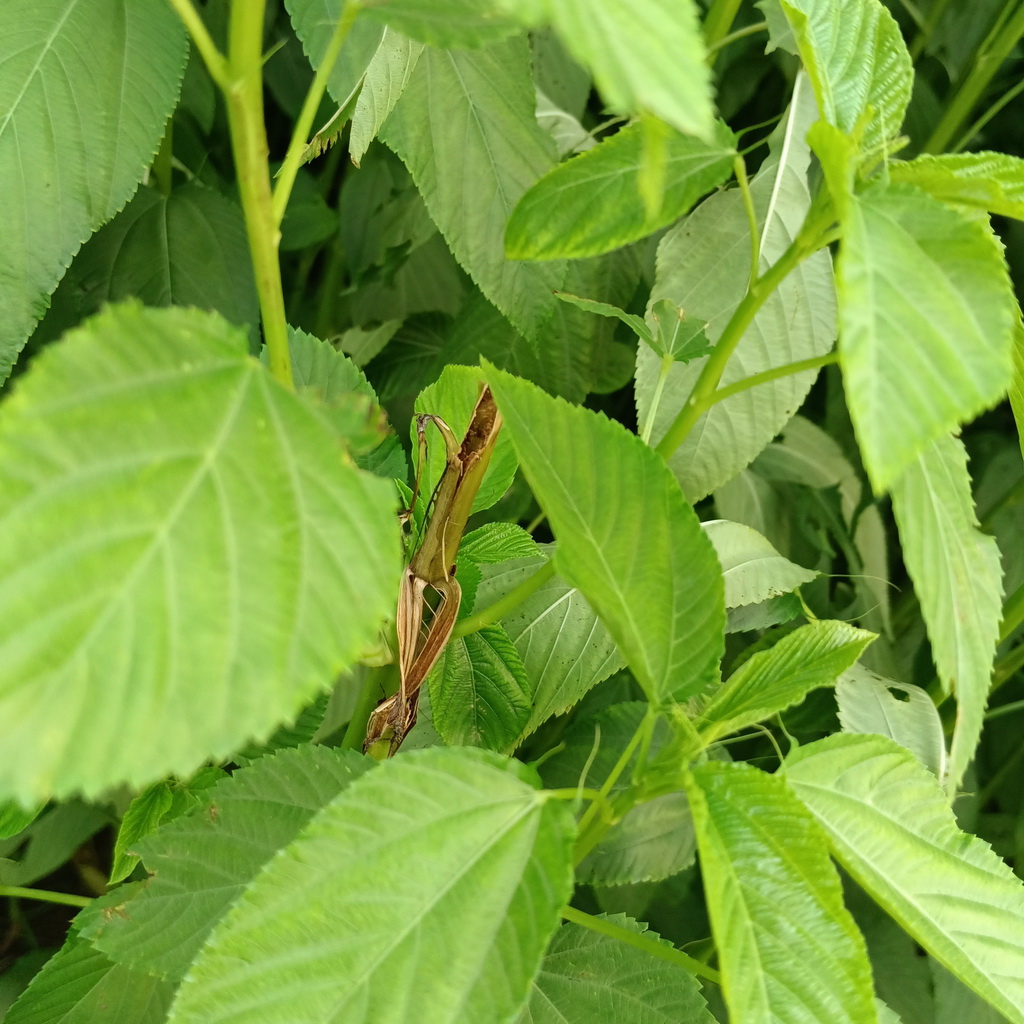
Label: Stem Soft Rot